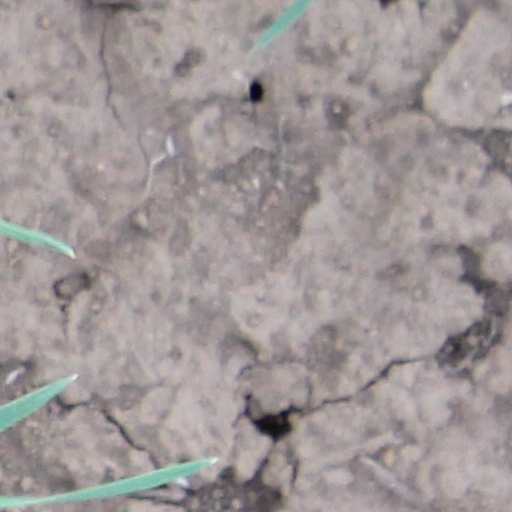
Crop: wheat